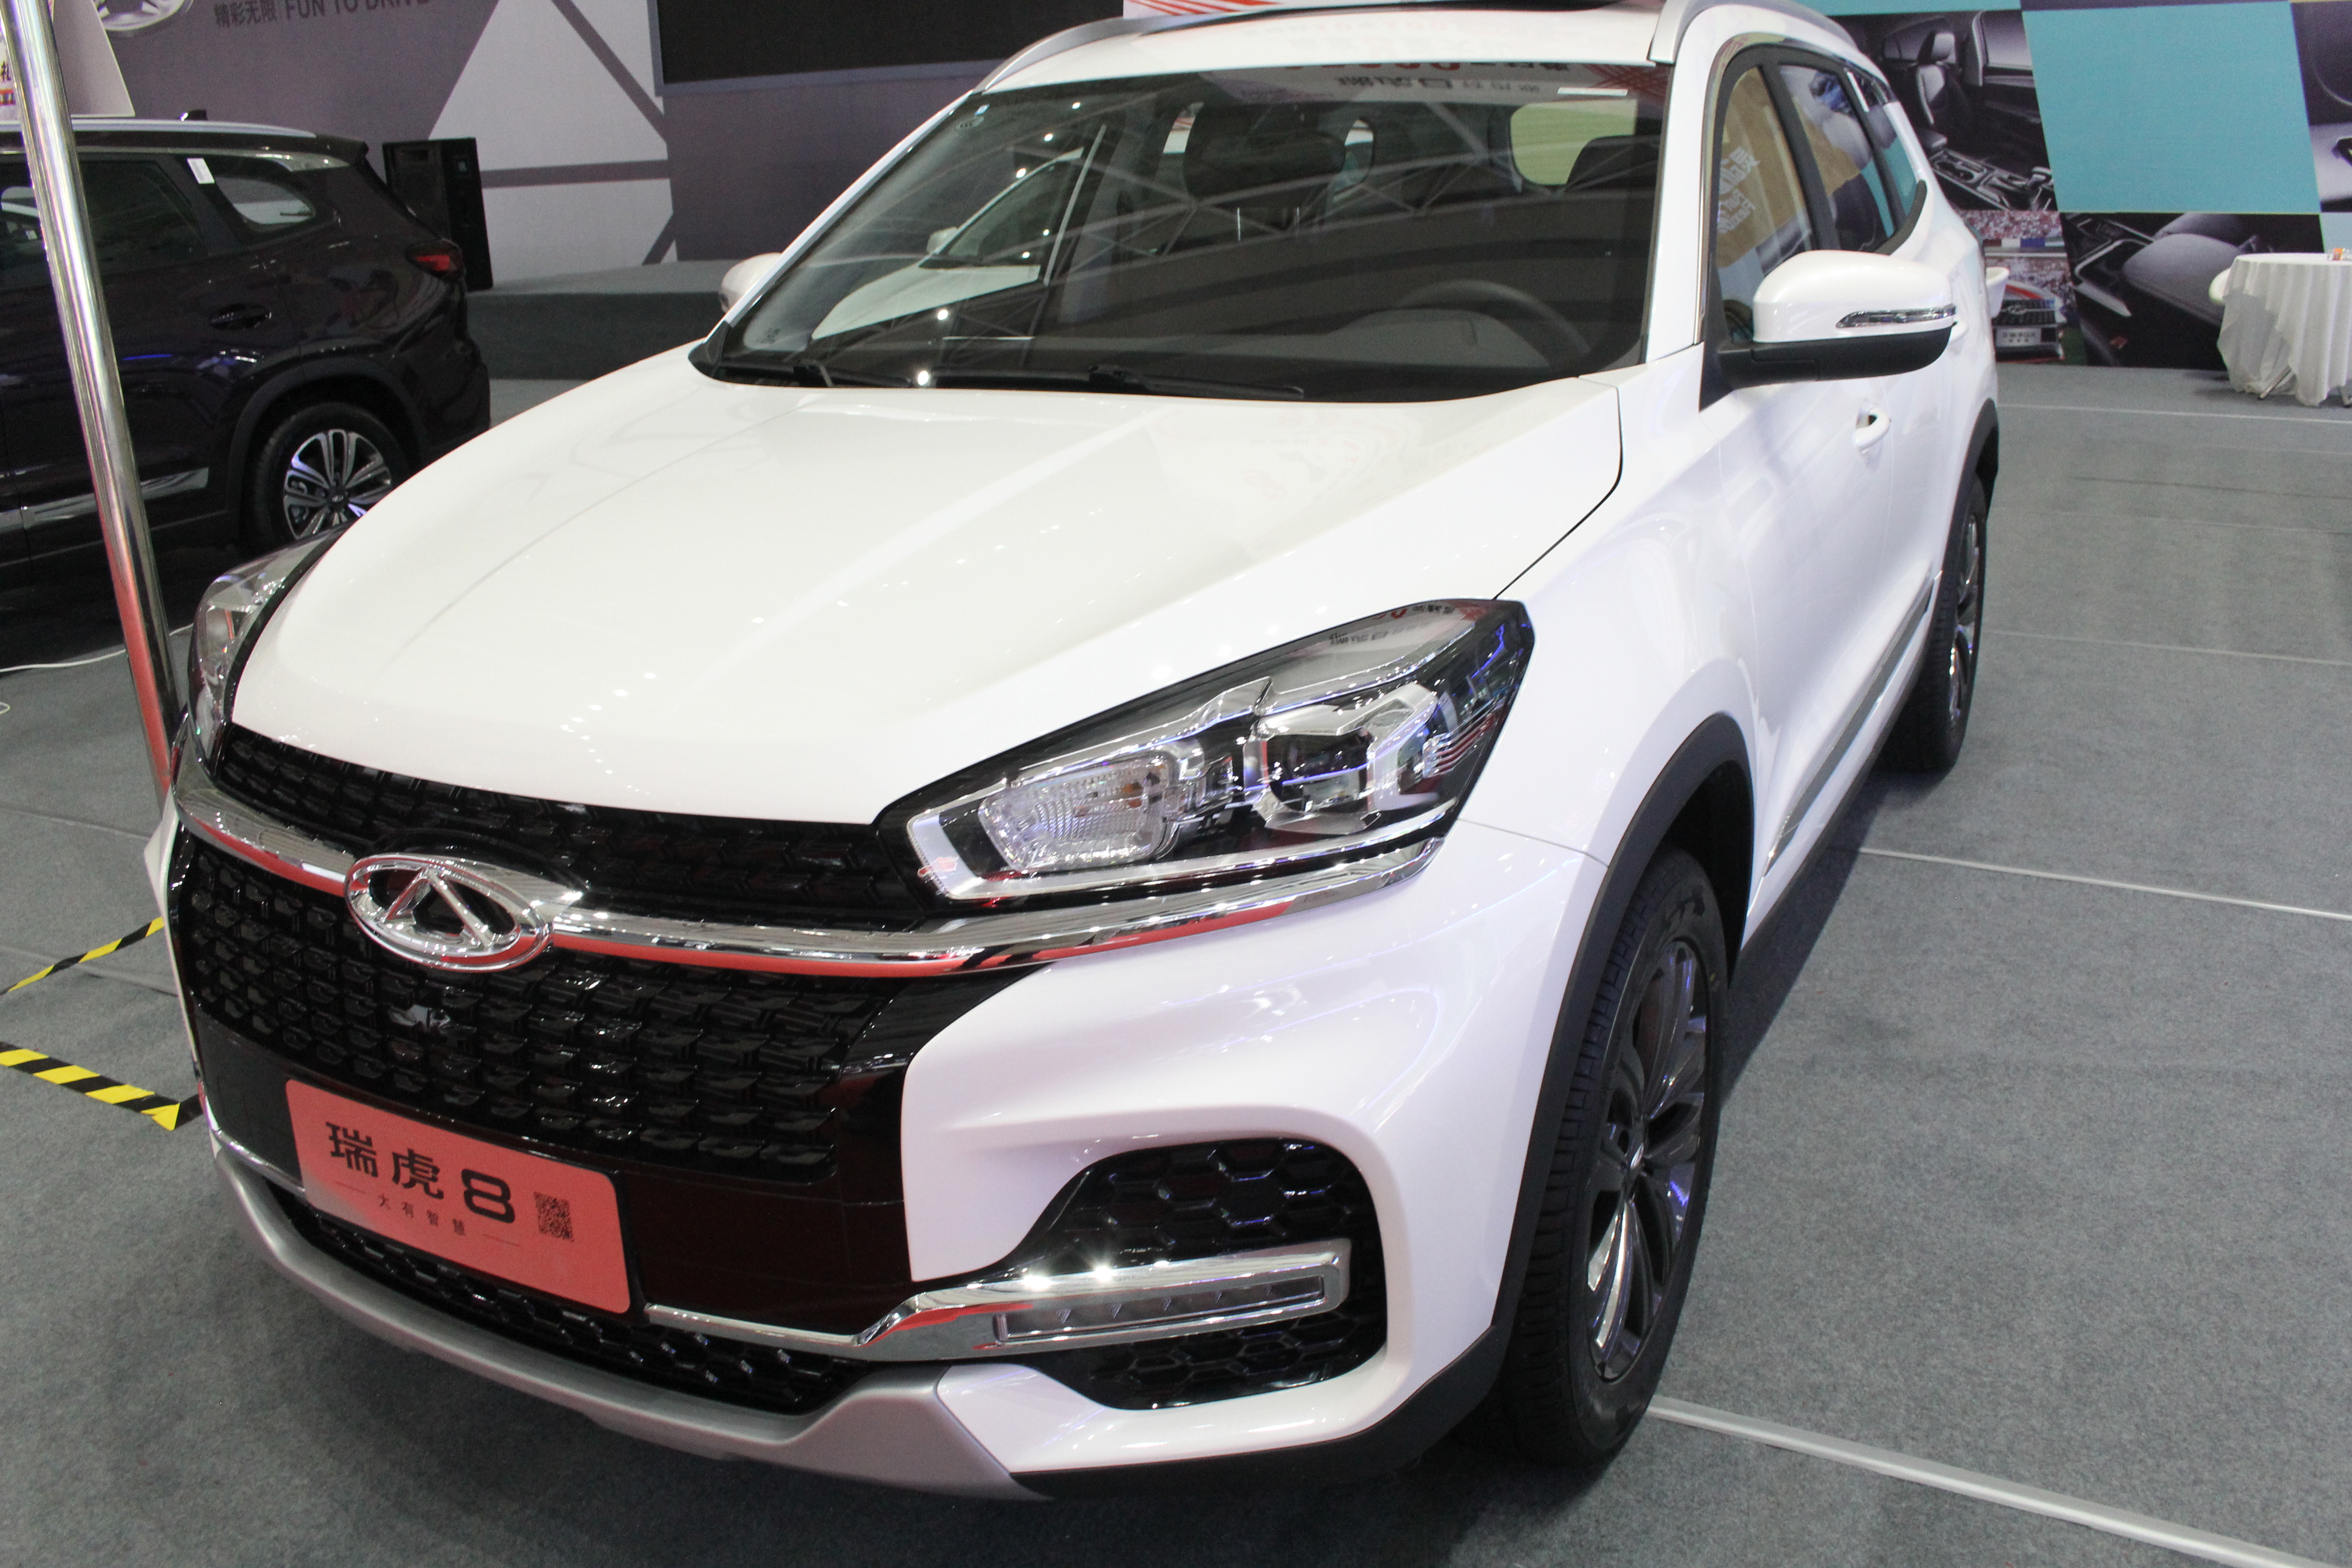
cars, old cars, ancient cars, vehicles, arts, museum, engineering, automovil, tanks, modern auto, technology, automotriz, chevrolet, ford, new cars, land vehicle, vehicle, car, motor vehicle, sport utility vehicle, hatchback, automotive design, mid size car, auto show, subcompact car, crossover suv, Mini SUV, compact car, family car, city car